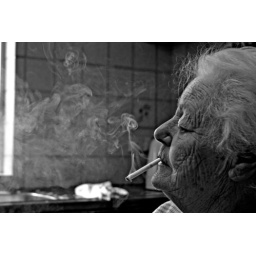
Delboy in black and white